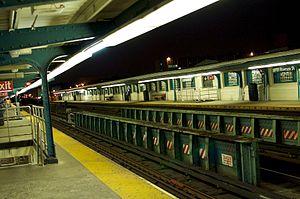
33rd Street – Rawson Street est une station aérienne du métro de New York située dans l'arrondissement du Queens. Elle est desservie par la 7 Flushing Local. En 2015, avec 3 712 153 passagers, elle était la 138ᵉ station la plus fréquentée du réseau métropolitain new-yorkais.